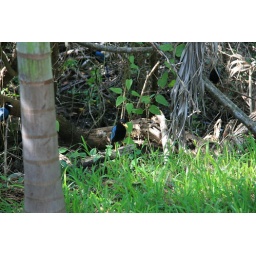
Walking along the road from the Mayan ruins of Tulum, we noticed these birds frolicking in the jungle.